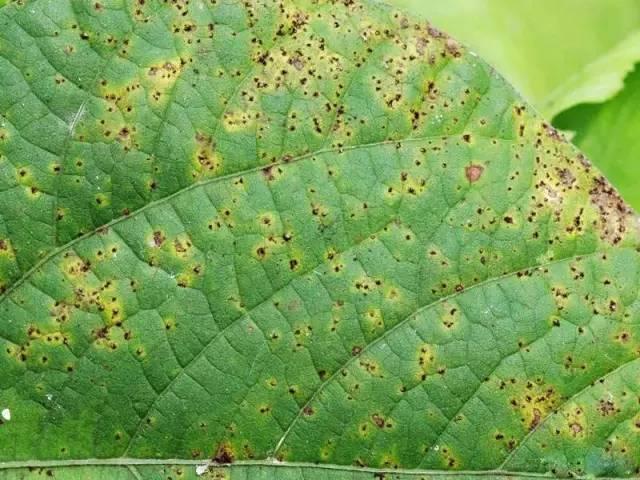
Plant: Bean
Disease: bean rust